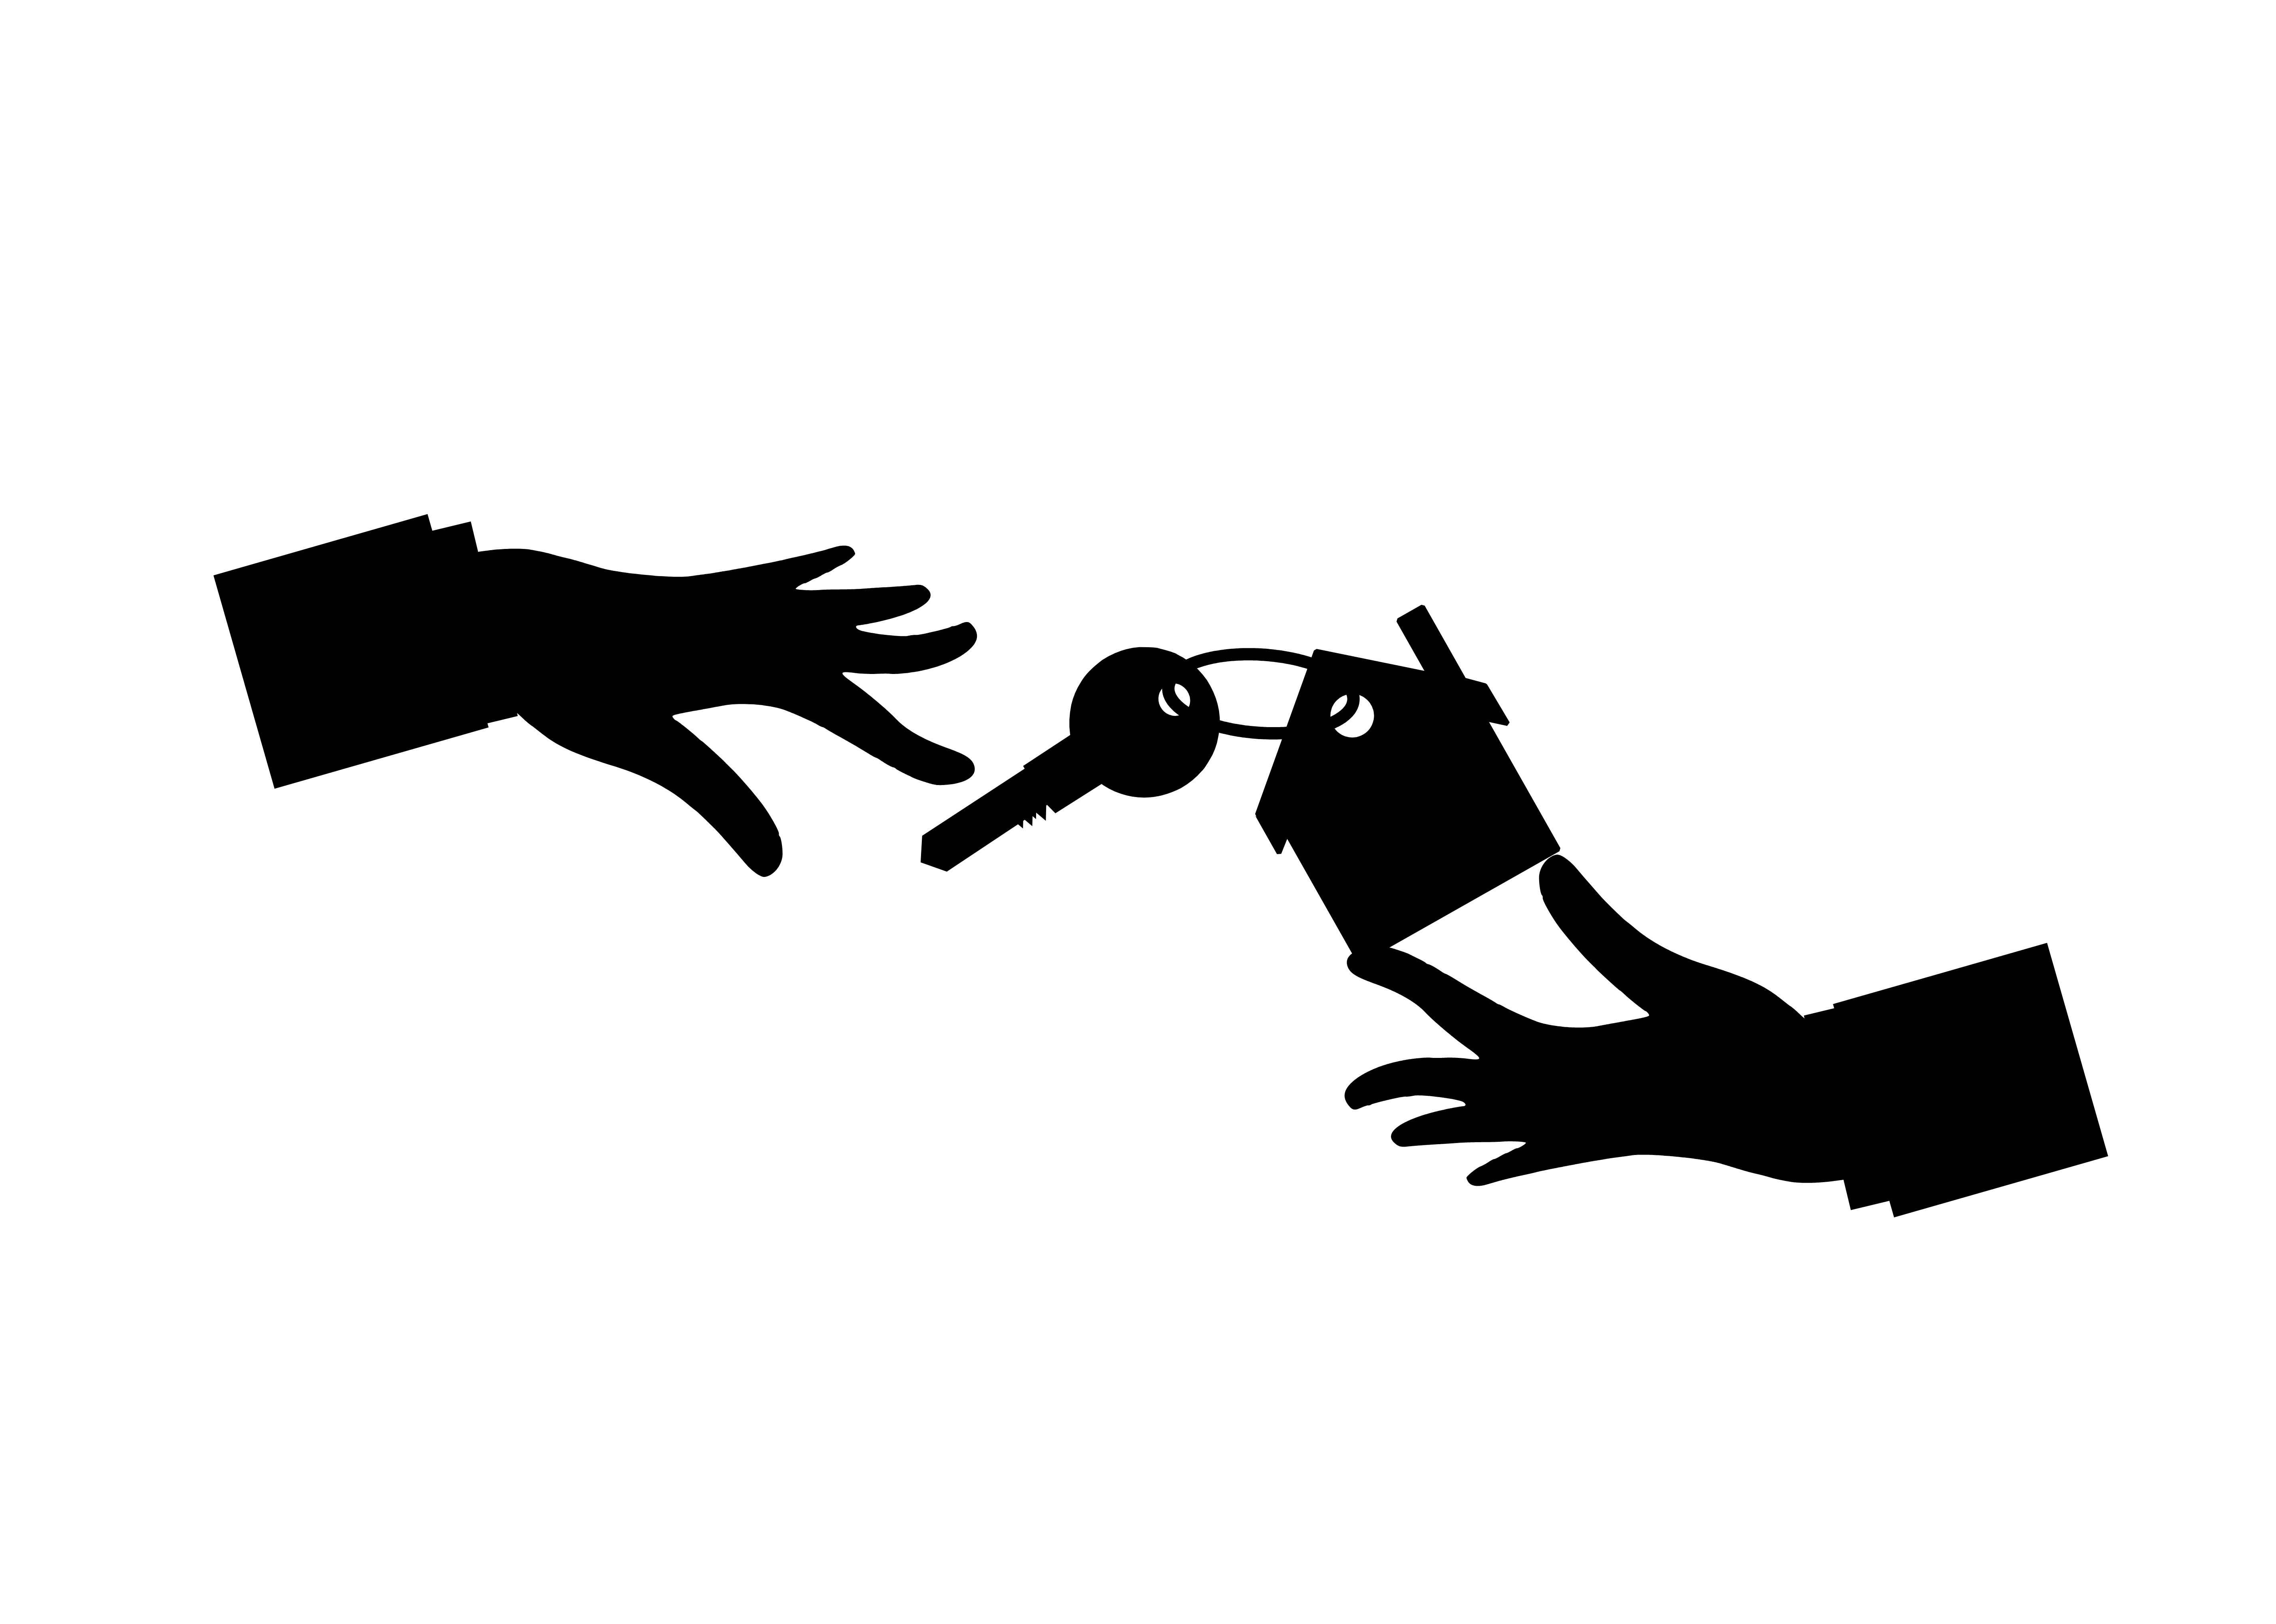
real estate, house, silhouette, keys, realtor, giving, key, hand, idea, buy, rent, new, care, concept, sign, hold, mortgage, home, business, sale, loan, property, residential, selling, logo, font, illustration, graphic design, gesture, black and white, graphics, clip art